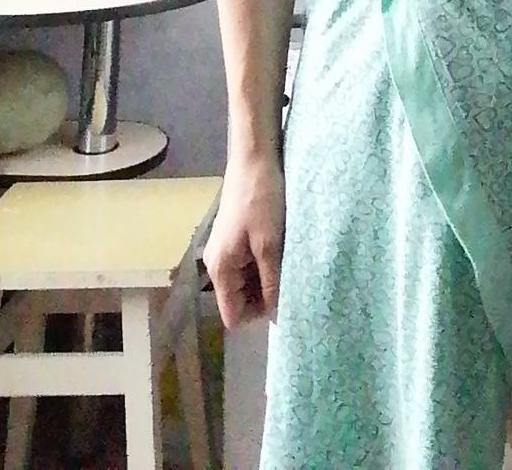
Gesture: no_gesture